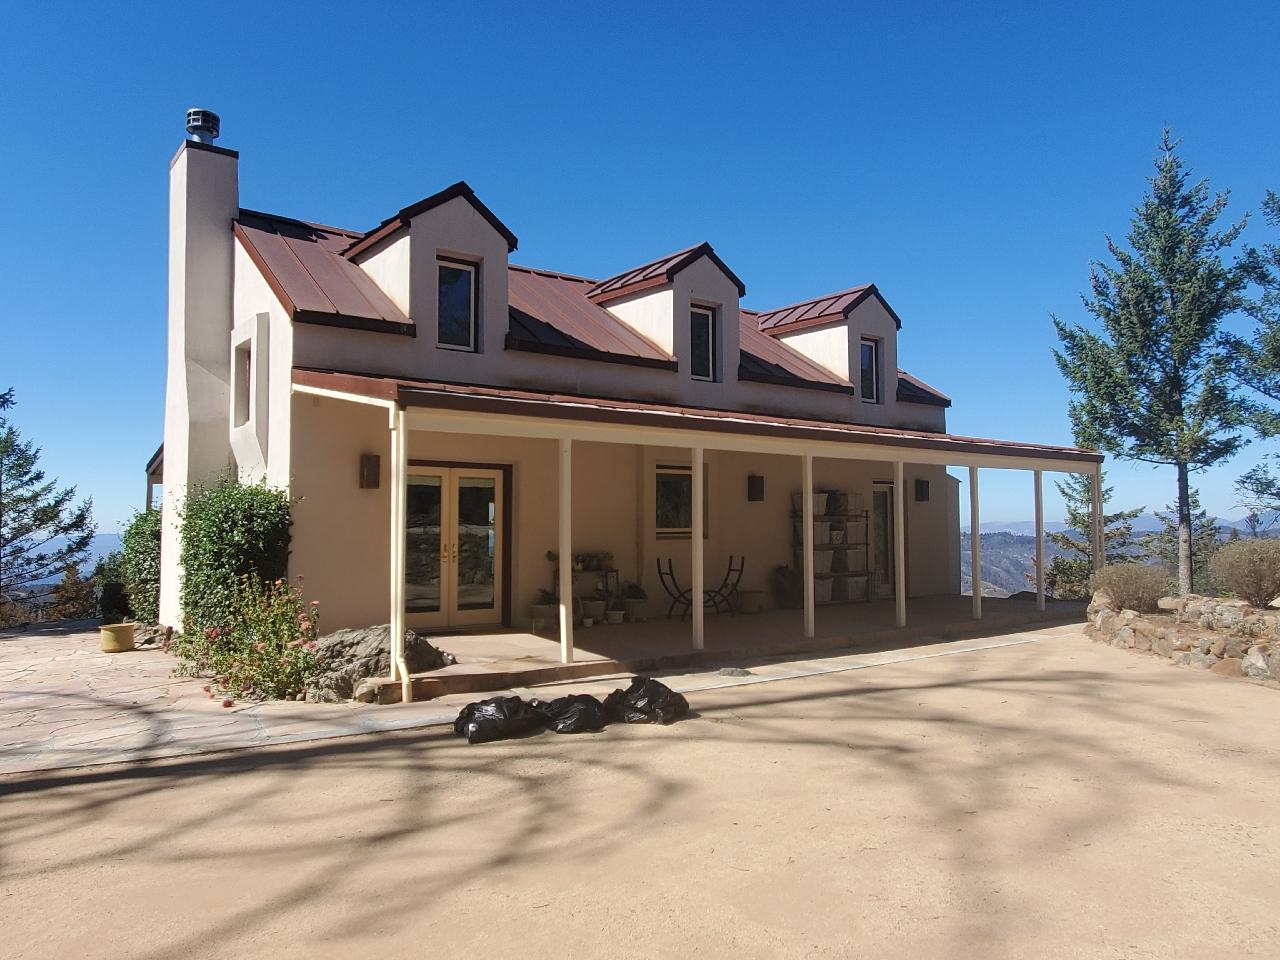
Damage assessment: no_damage